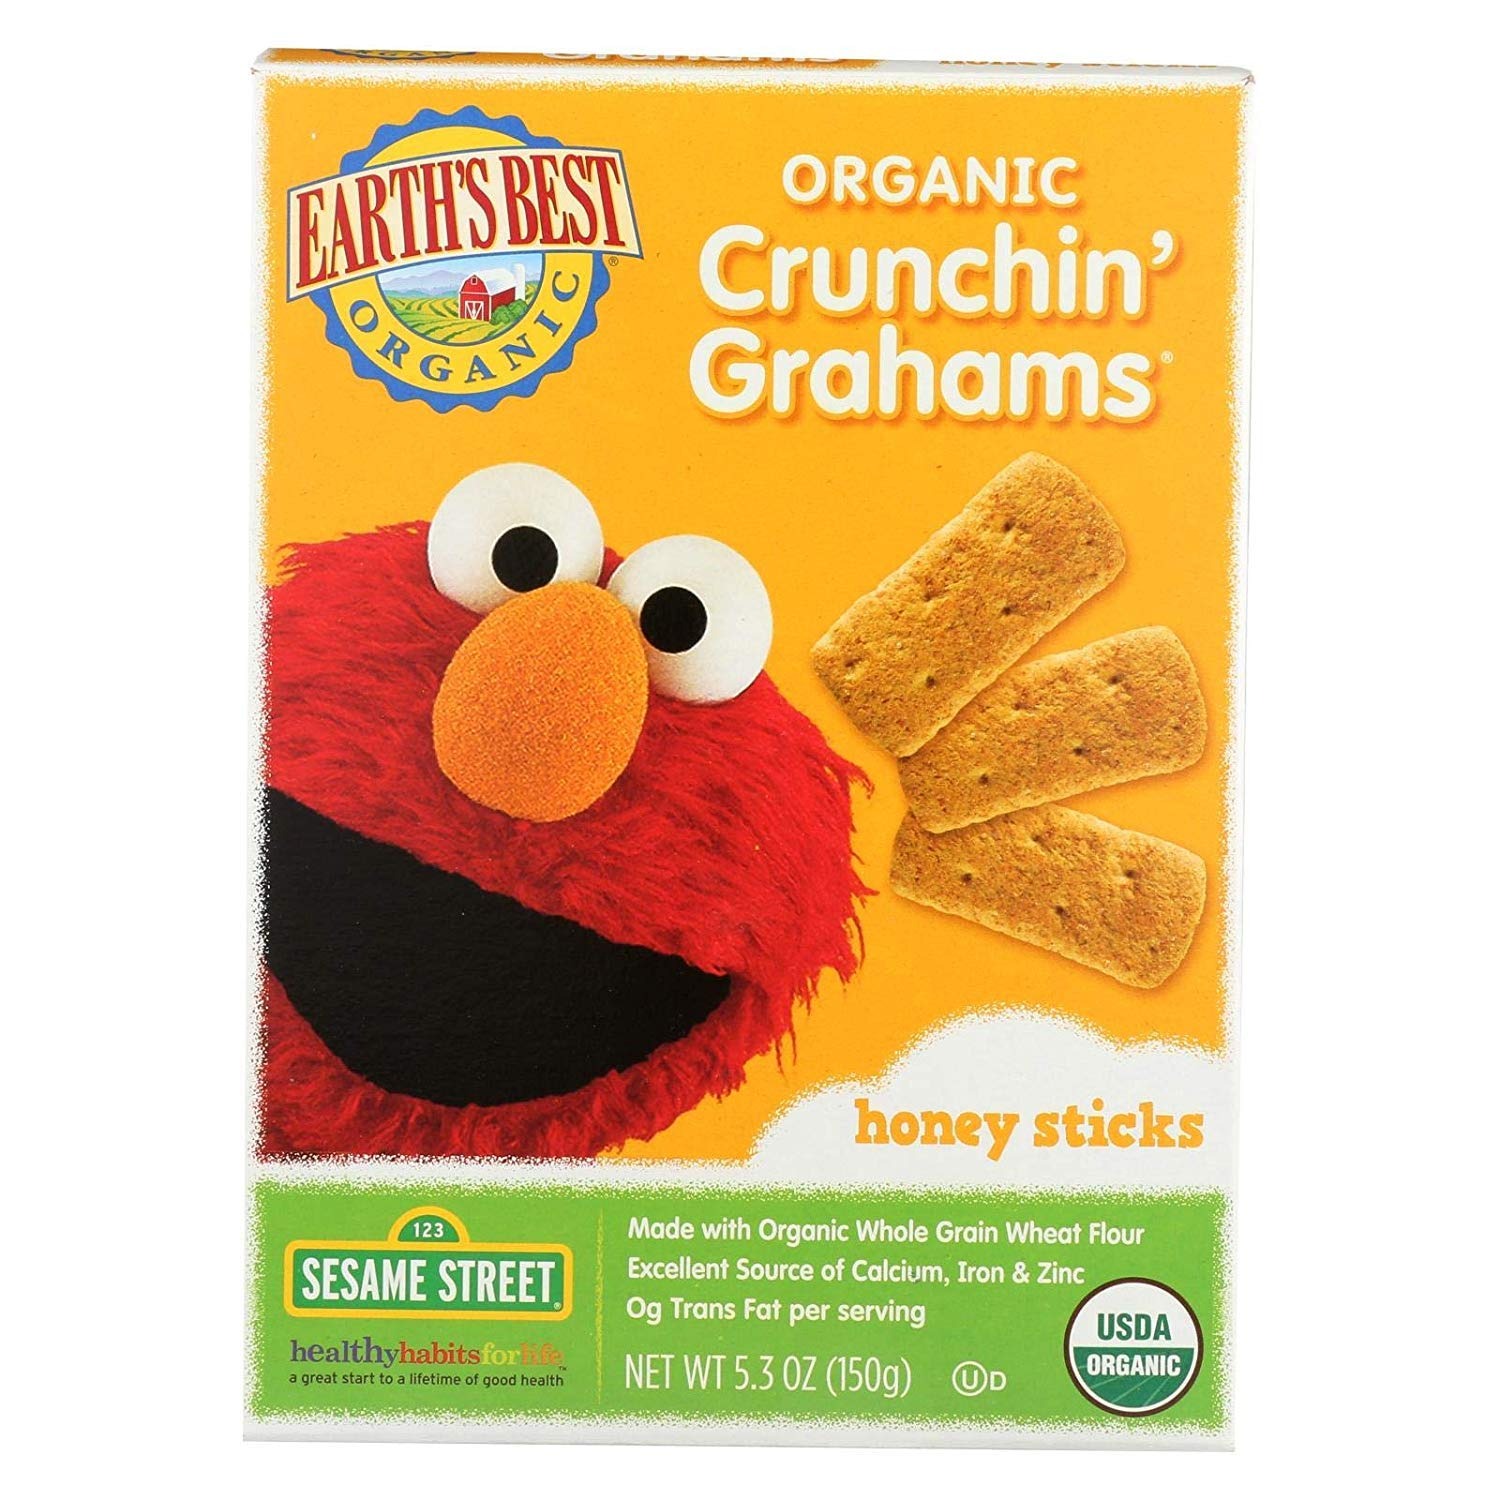
Item Name: Earths Best Organic Crunchin Grahams Honey Sticks, 5.3 Ounce -- 6 per case.6
Value: 31.8
Unit: Ounce

Price: 4.04